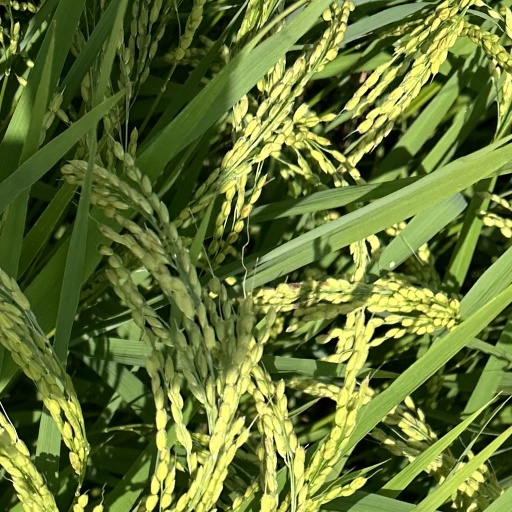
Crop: rice